Alyn Beals

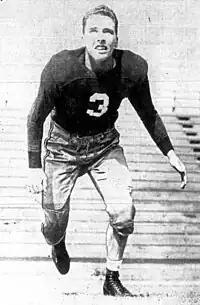
Alyn Beals circa 1942.

Alyn Beals grew up in San Francisco, California and was raised by his mother, who divorced his father when Beals was three years old. He excelled at San Francisco Polytechnic High School in football (right near Kezar Stadium, which led to a scholarship from Santa Clara University after he picked them over the University of California.